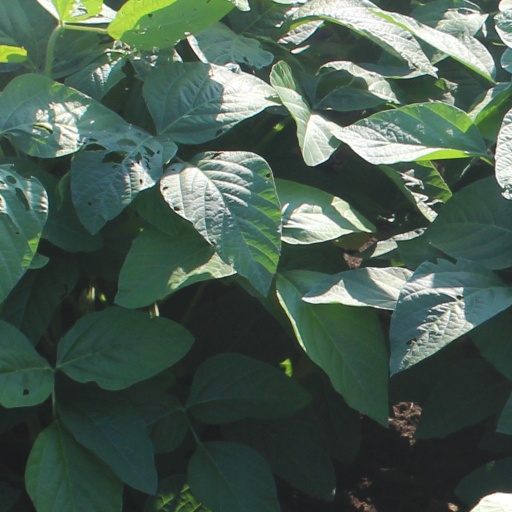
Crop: soybean